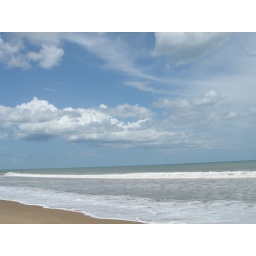
the beach near pandu's house